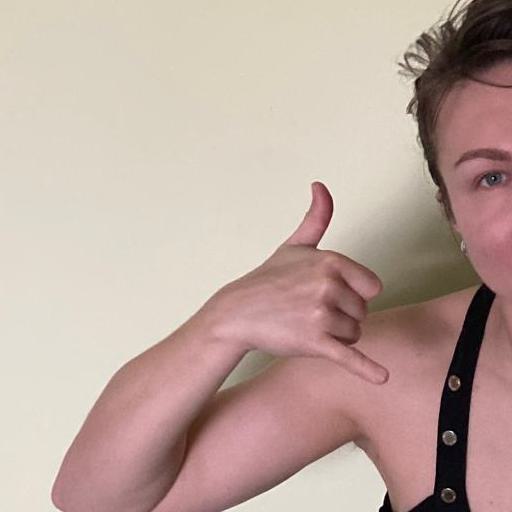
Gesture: call